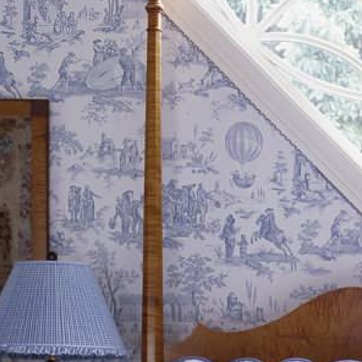
Material: wallpaper